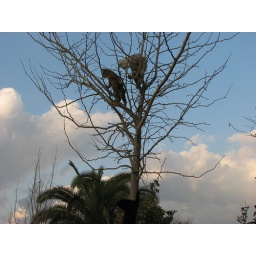
stray cats in a tree